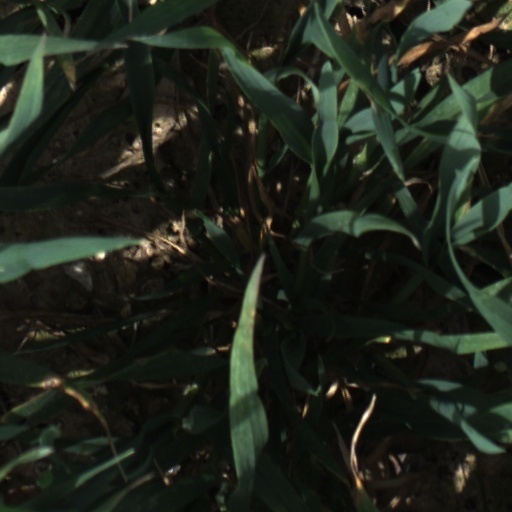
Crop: wheat